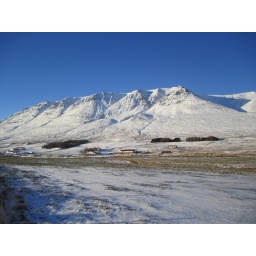
A photo of the house from the field in the bottom of the valley.